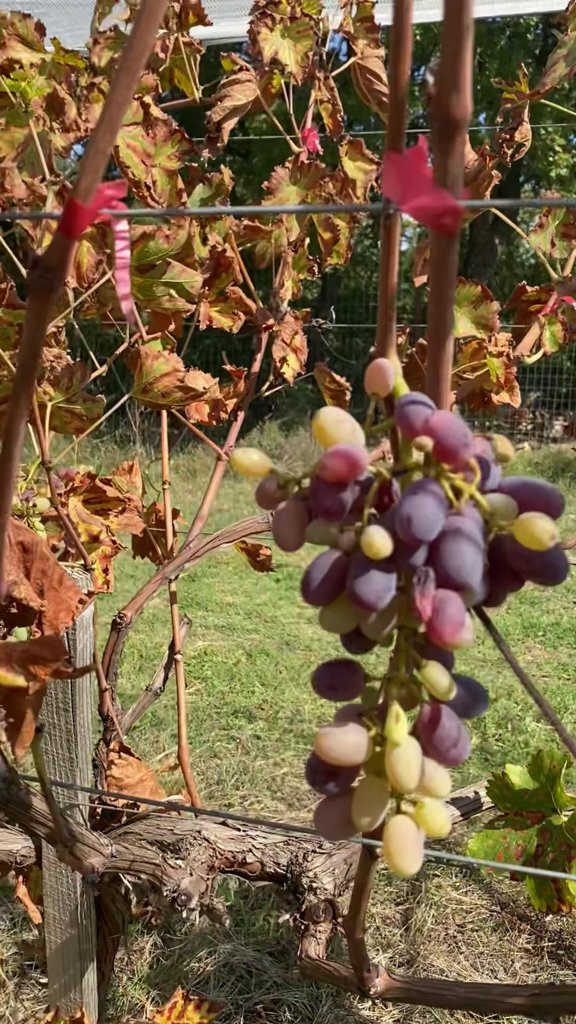
Berries visible: 55
Grape clusters: 1